Patreksfjörður

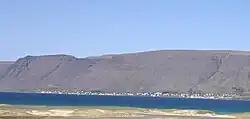
View of Patreksfjörður from the sea

Patreksfjörður is located in the south of the Westfjords peninsula, from the Icelandic capital Reykjavík. Administratively, Patreksfjörður is part of the municipality of Vesturbyggð, along with Tálknafjörður and Bíldudalur. It is the westernmost settlement of Iceland.